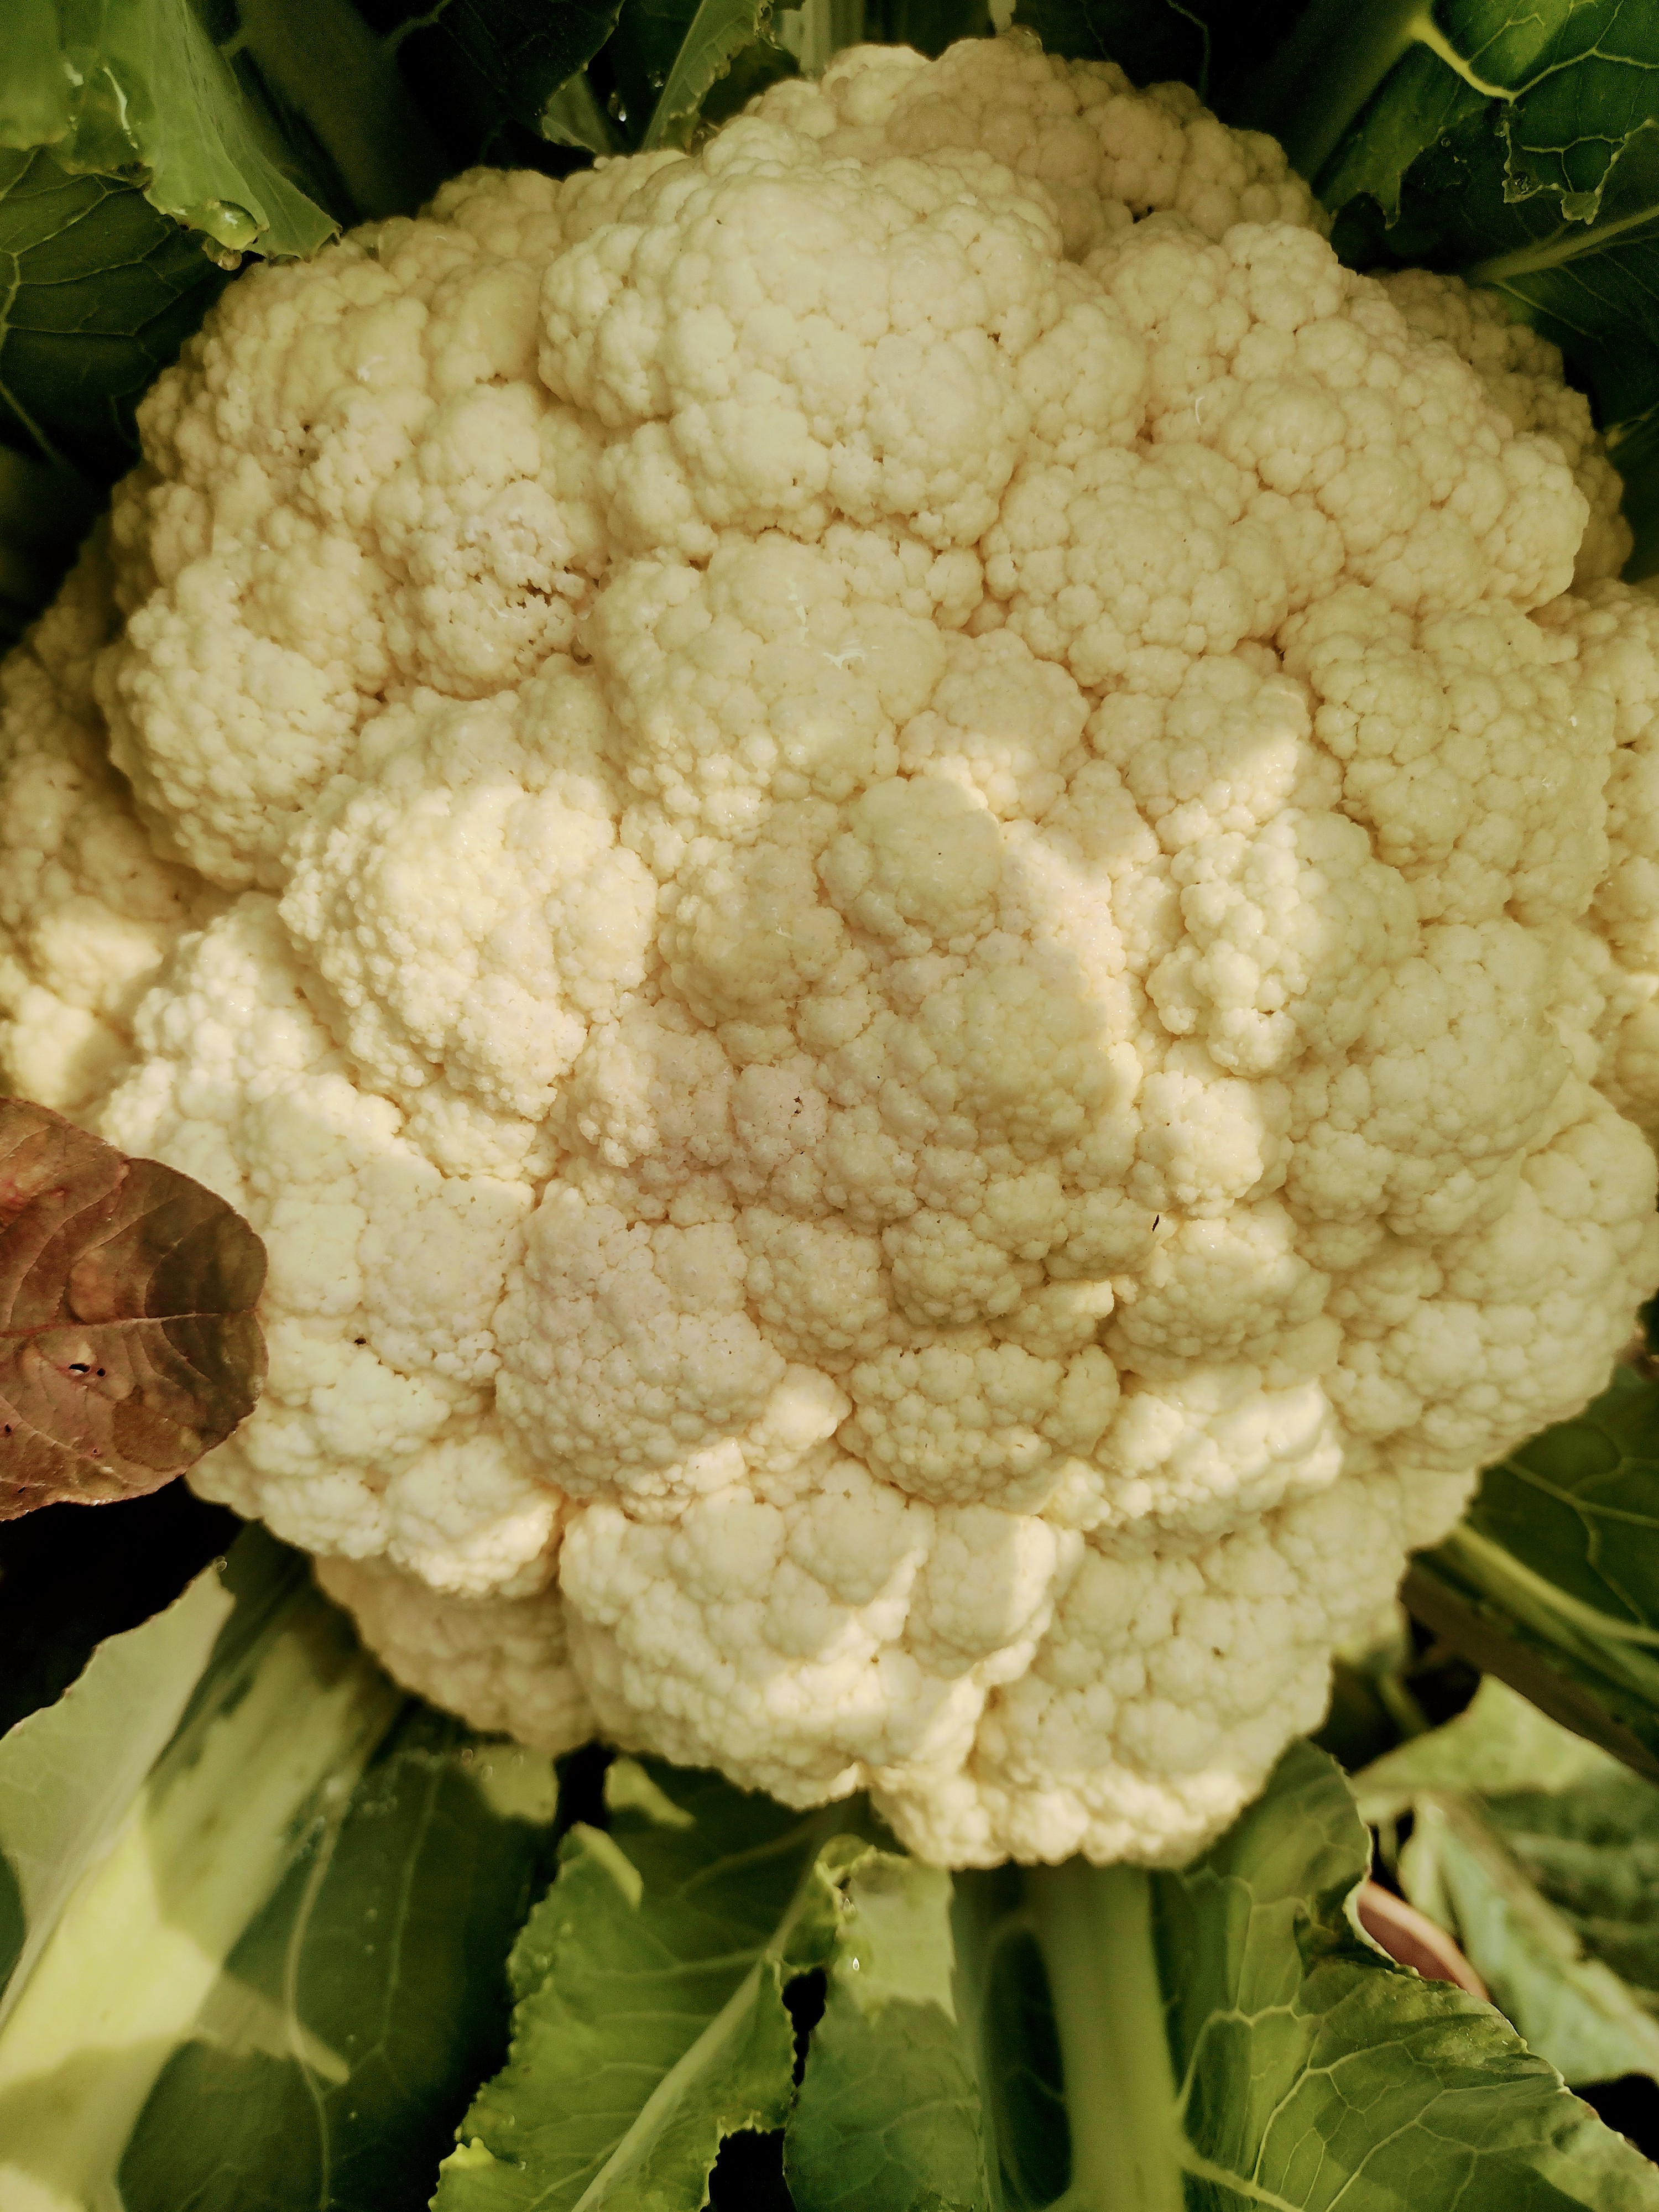
Label: No disease